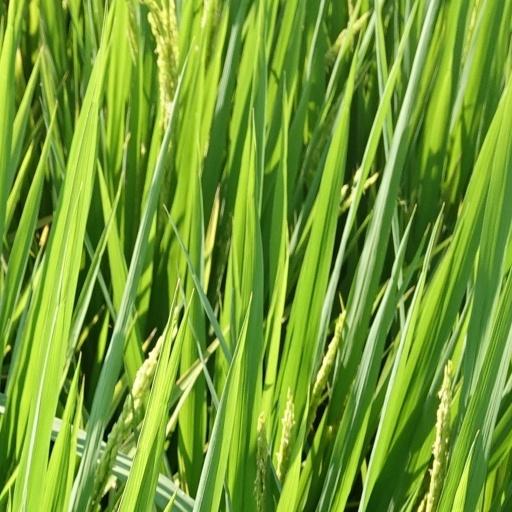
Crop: rice